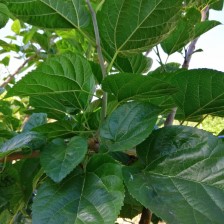
Variety: BlackAustralia